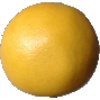
Label: Grapefruit White 1